Herman de Lynden

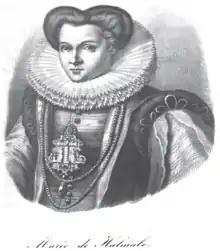
Marie de Halmale

He married Marie de Halmale, daughter of Constantin de Halmale and Catherine Van de Werve, on November 9, 1581.